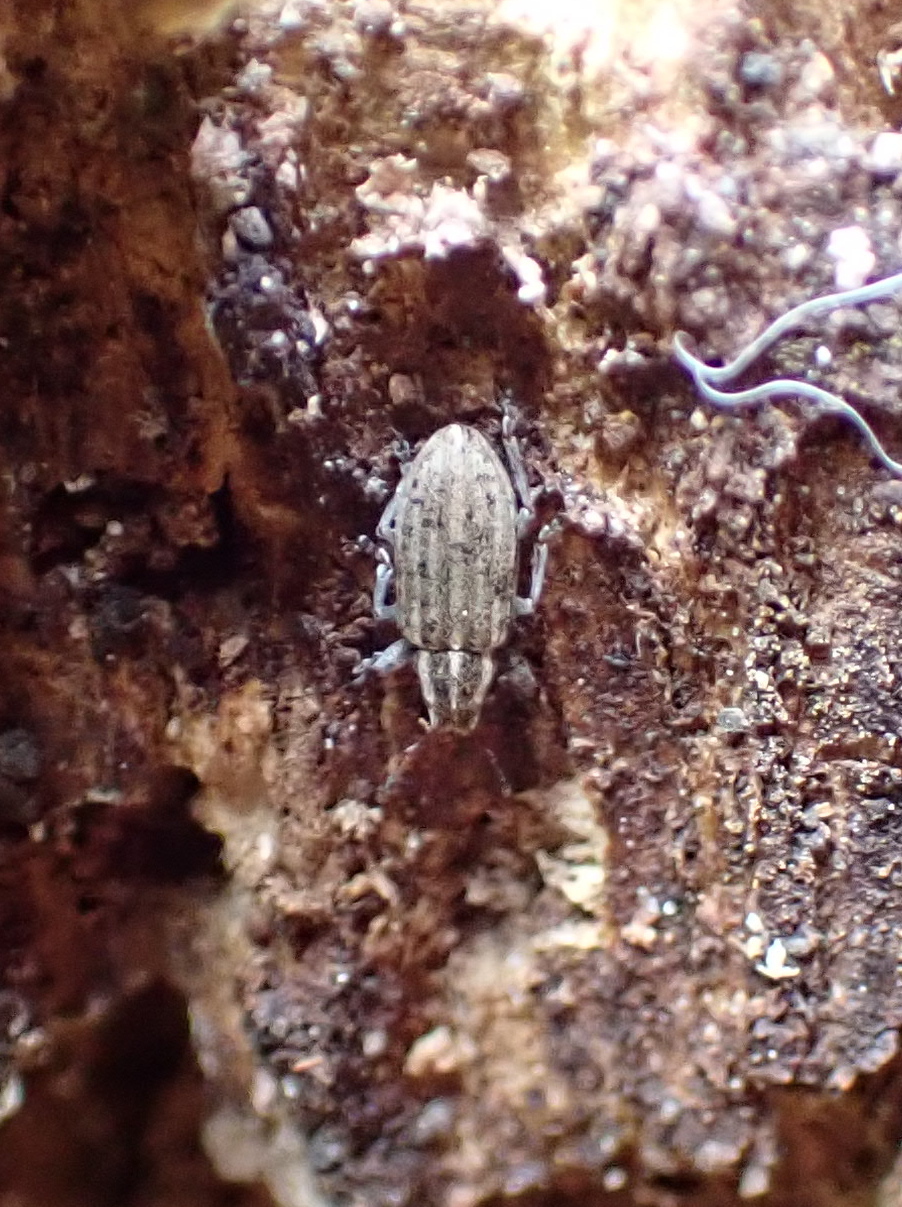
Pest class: pea_leaf_weevil